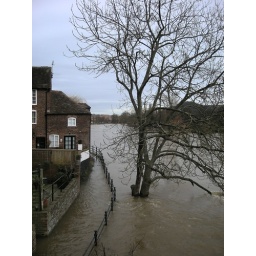
Looking upstream from road bridge. The river is receding which is shown by the water mark on the tree.